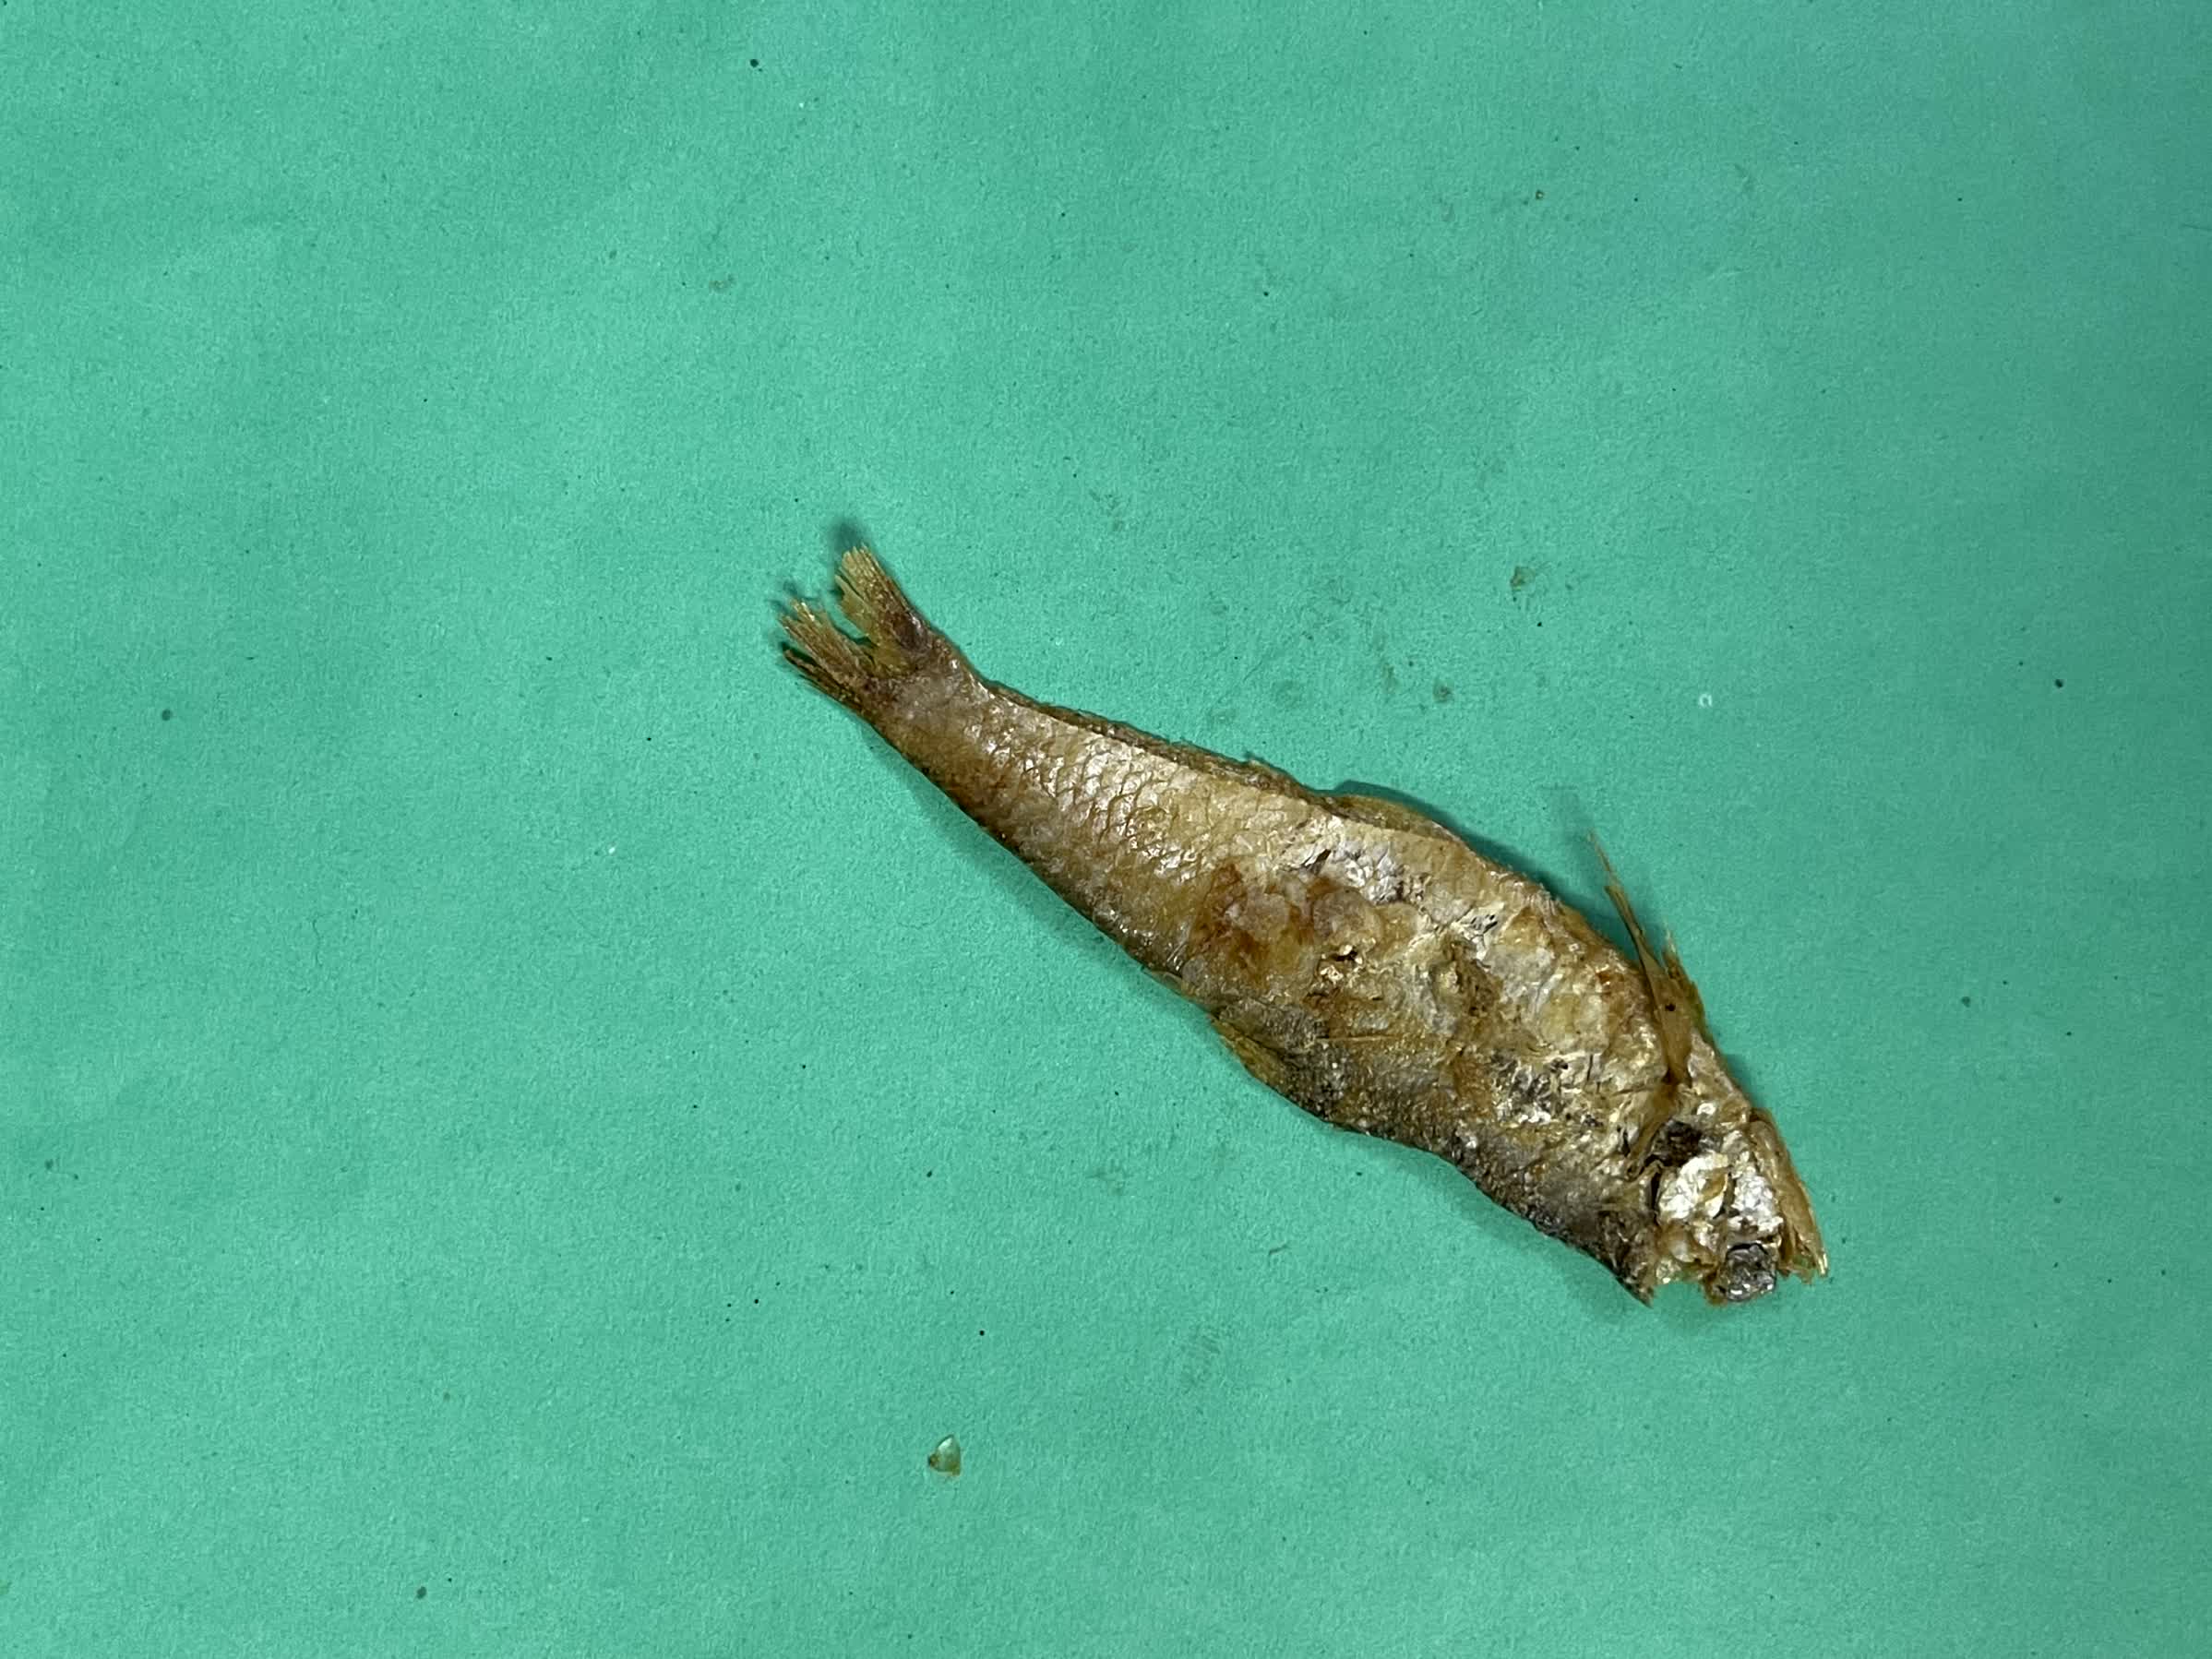
Species: Bashpata